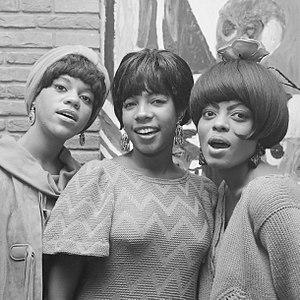
Bande de filles est un film dramatique français réalisé et écrit par Céline Sciamma, sorti en 2014.
The Supremes, aussi connu sous le nom de Diana Ross & The Supremes, est un groupe de musique féminin américain originaire de Détroit, actif de 1959 à 1977.
Diana Ernestine Earle Ross plus connue sous le nom de Diana Ross, née le 26 mars 1944 à Détroit, est une chanteuse, compositrice et actrice américaine.